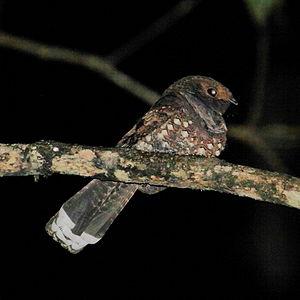
L'Engoulevent ocellé est une espèce d'oiseaux de la famille des Caprimulgidae.